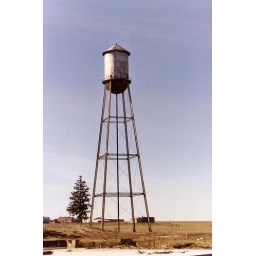
tall water tower near Lima, Ohio